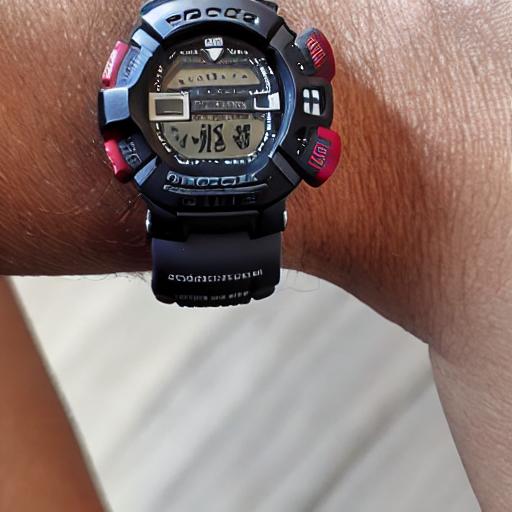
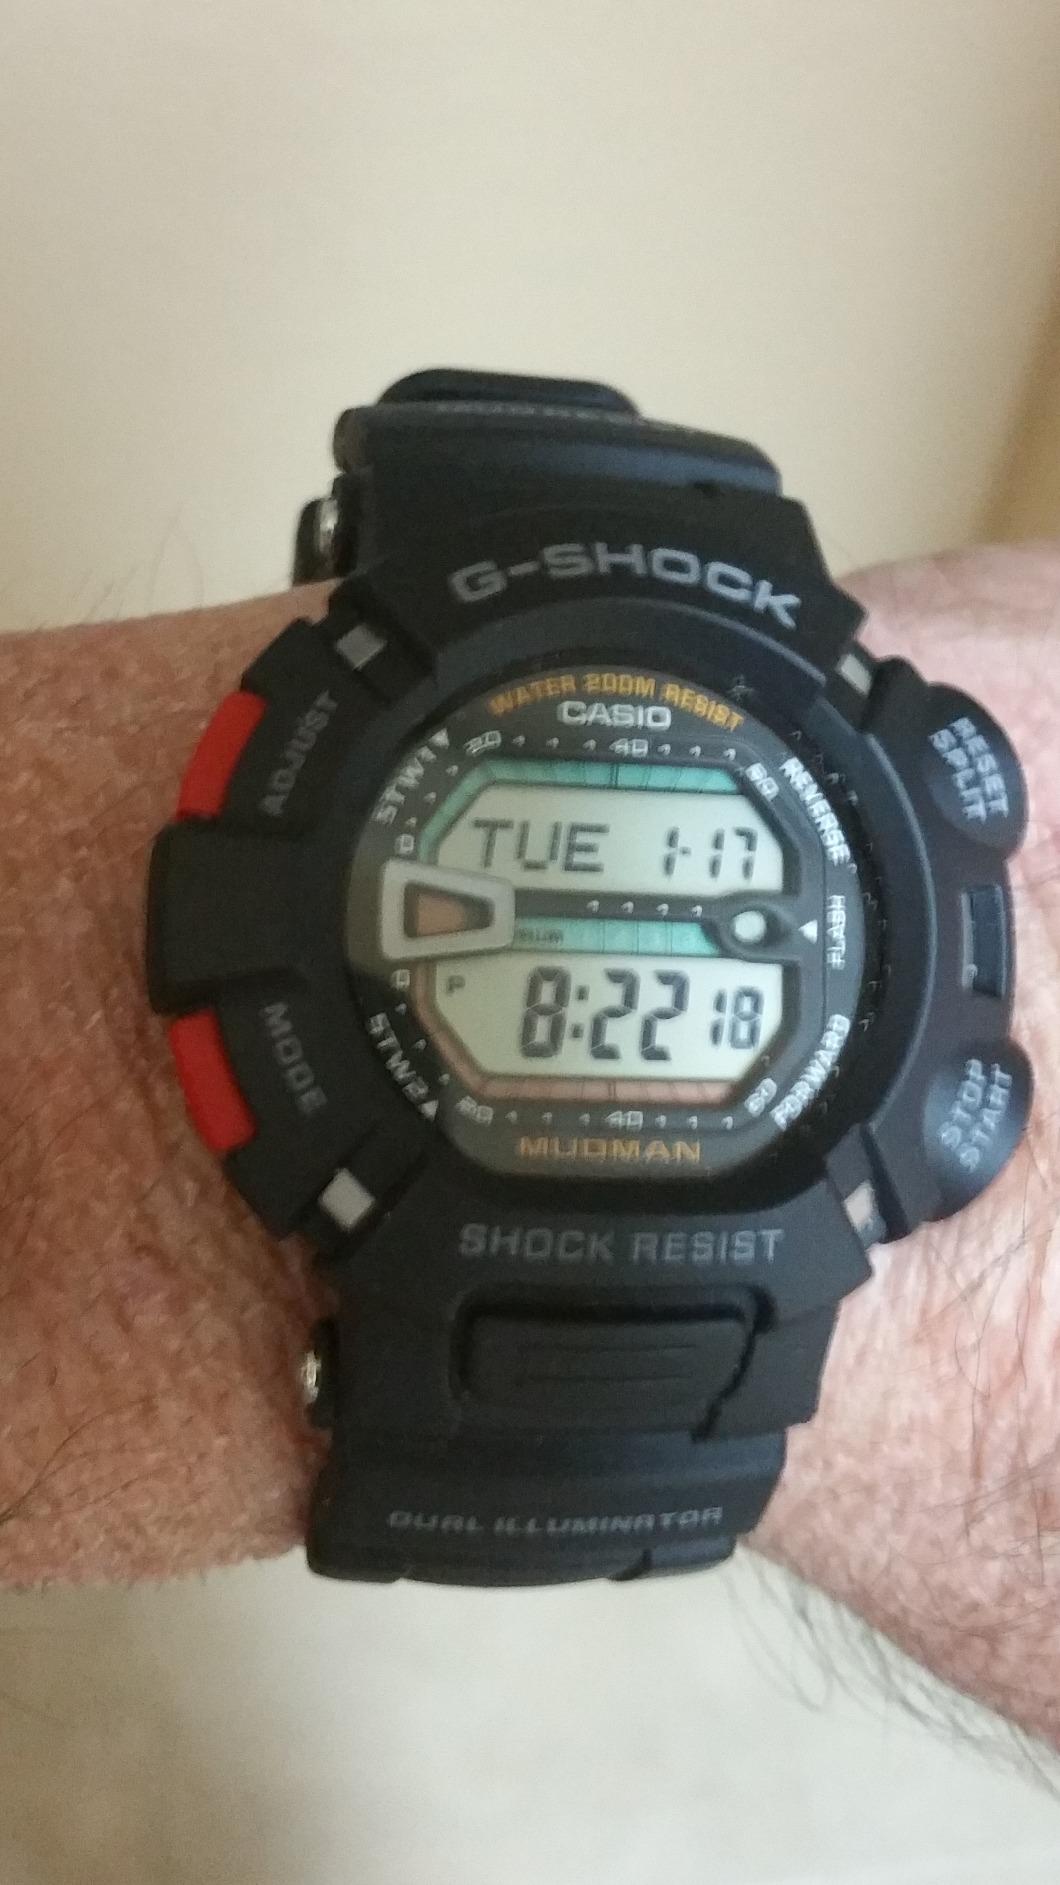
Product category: accessories_watch
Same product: no